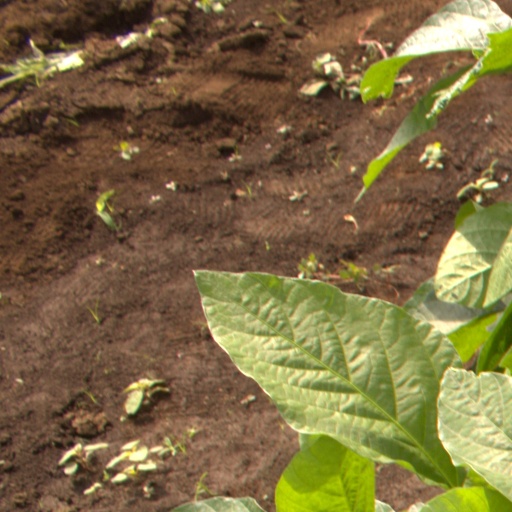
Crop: soybean